Francesco Rocca (politician)

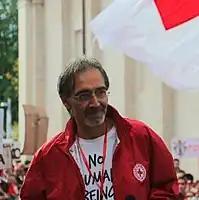
Rocca in 2017

Rocca joined the Italian Red Cross in June 2007, as Head of the Emergency Operations Department.